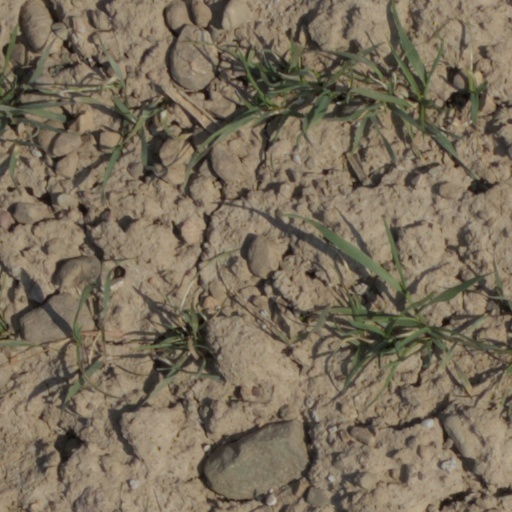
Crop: wheat